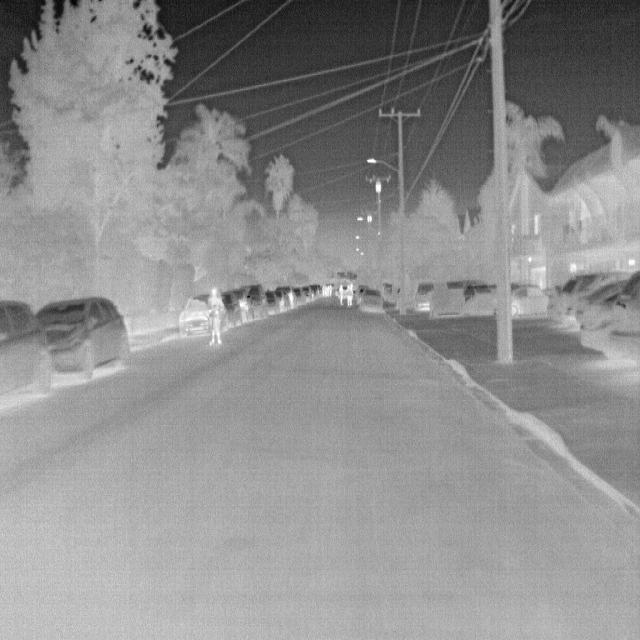
Detected objects:
label: person